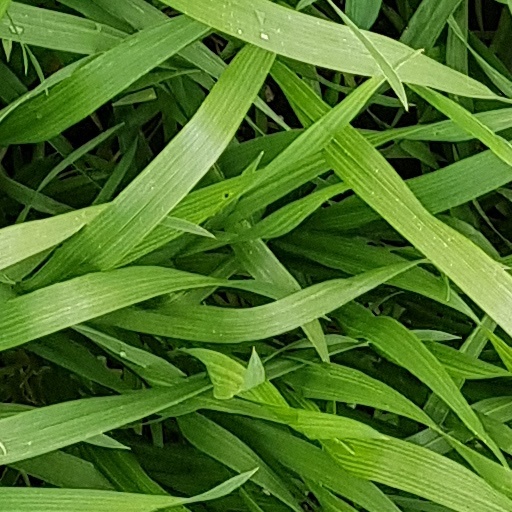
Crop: wheat